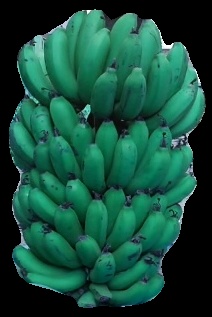
Variety: pachbale
Grade: grade2